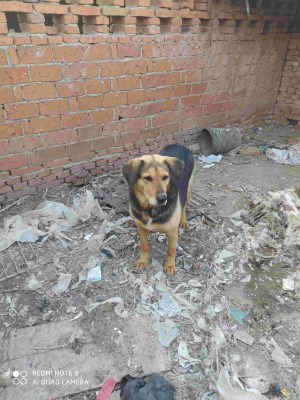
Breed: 2594-n000109-Border_collie